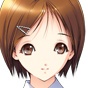
Portrait style: Anime Portrait